Dubgall mac Somairle

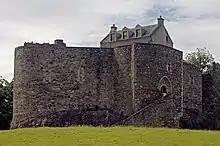
Dunstaffnage Castle was probably built by Donnchad, and expanded upon by his son, Eógan, and/or Eógan's son, Alasdair. The latter was yet another Clann Dubgaill king.

There is uncertainty regarding the succession of Clann Somairle after Somairle's demise. Although the "Chronicle of Mann" appears to reveal that Dubgall was the senior dynast in the 1150s, his next and last attestation fails to accord him a royal title. One possibility is that Dubgall was succeeded or supplanted by Ragnall, whose recorded title of "rex insularum, dominus de Ergile et Kyntyre" ("king of the Isles, lord of Argyll and Kintyre") could indicate that Ragnall claimed control over the Clann Somairle territories. Quite how Dubgall was succeeded or superseded is unrecorded and unknown.